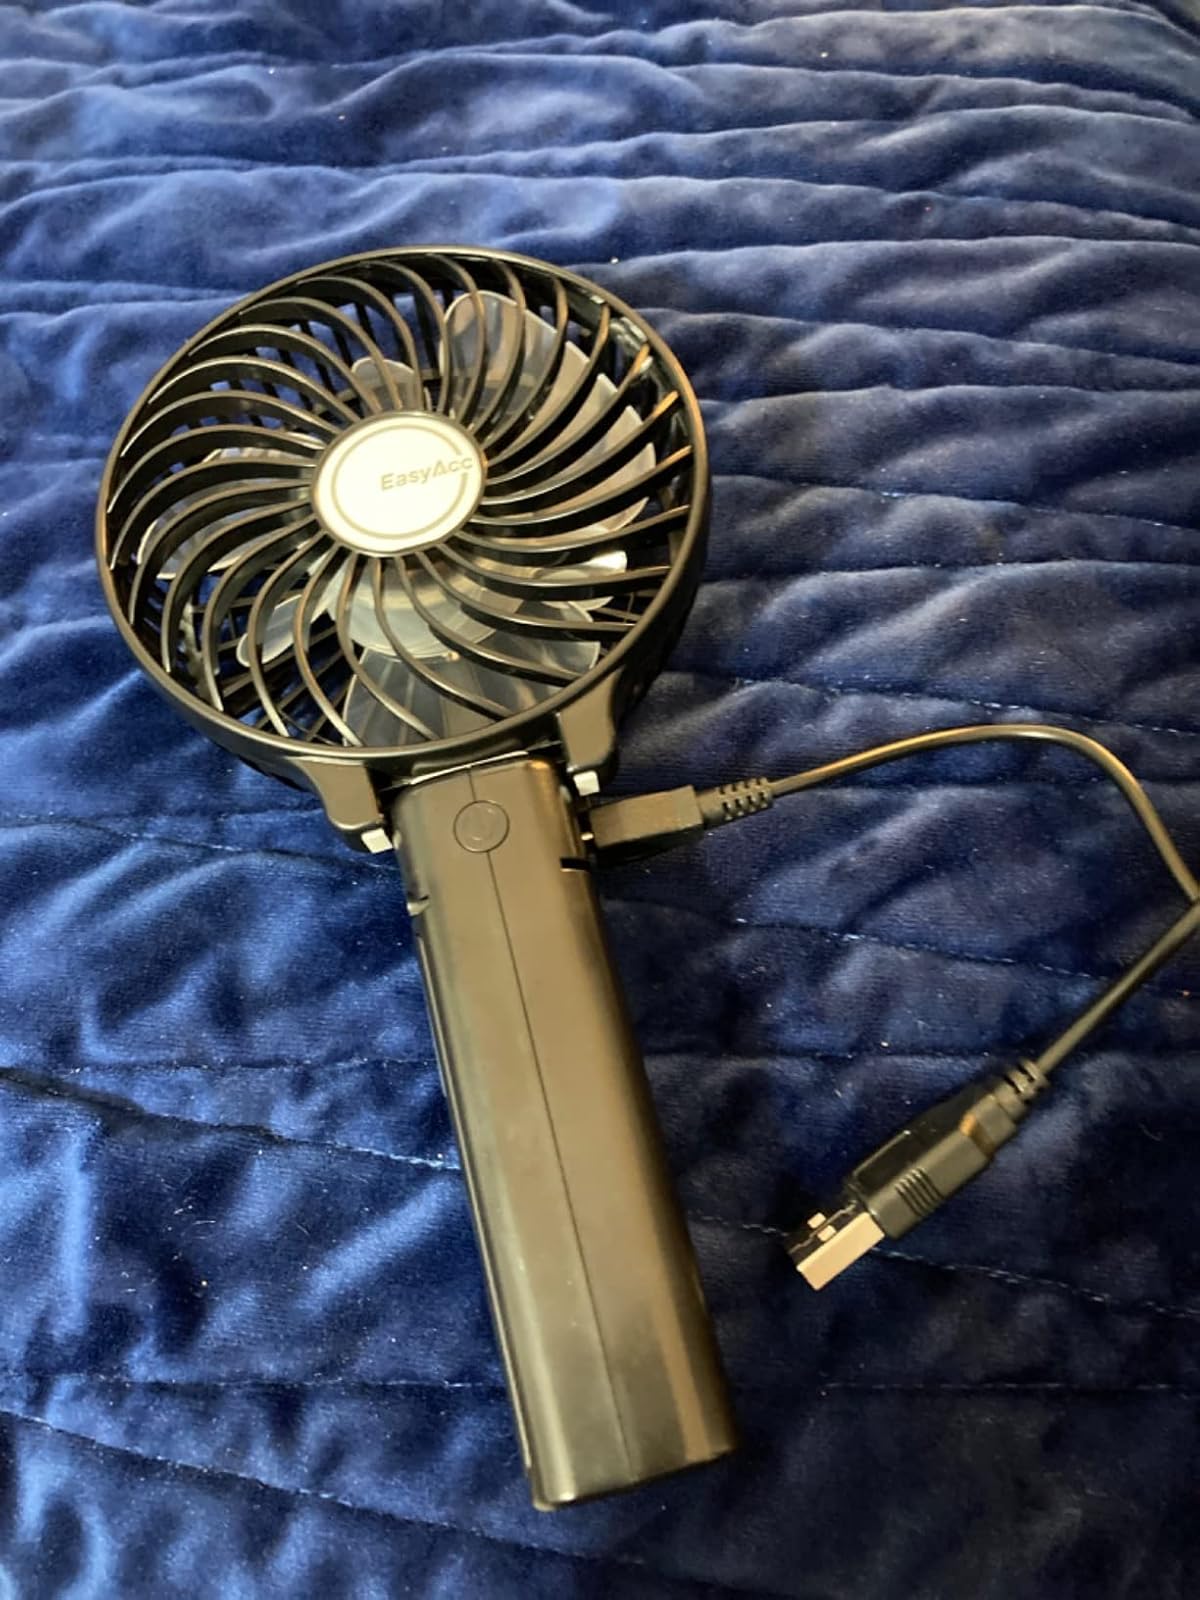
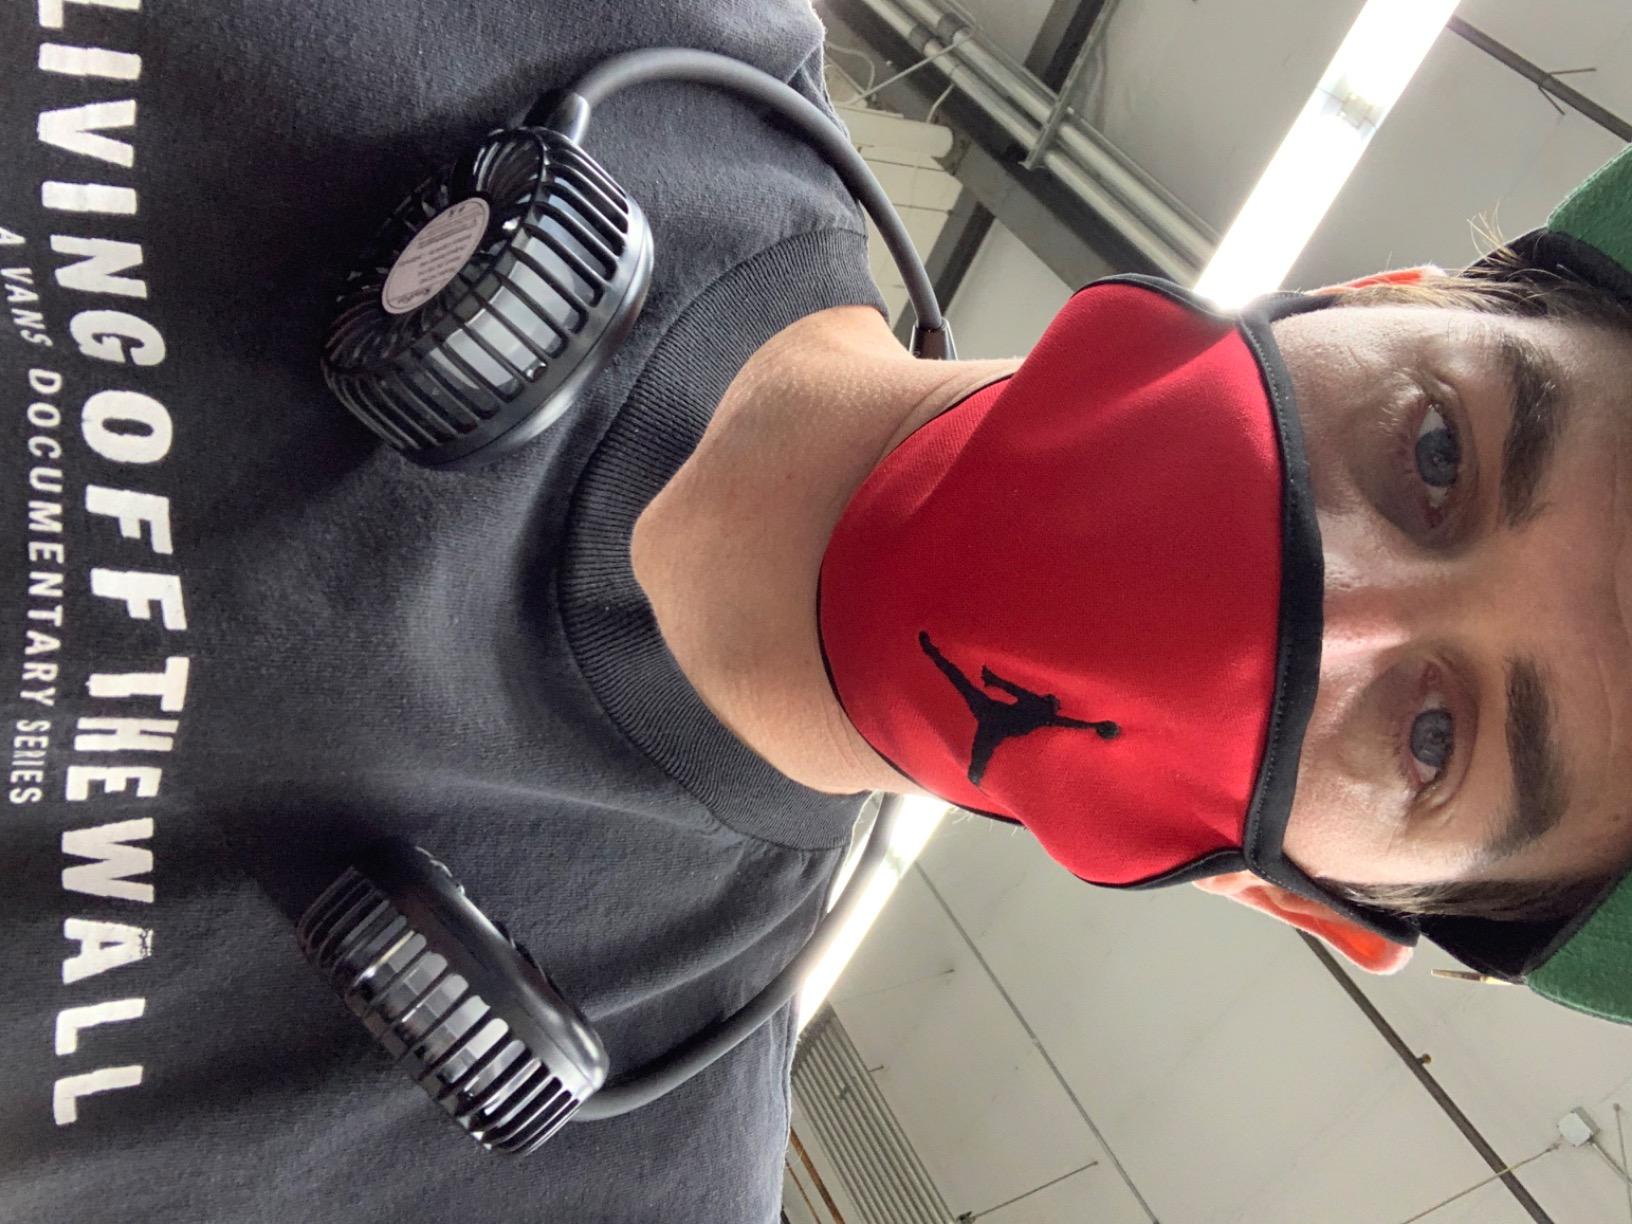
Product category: fan
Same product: no